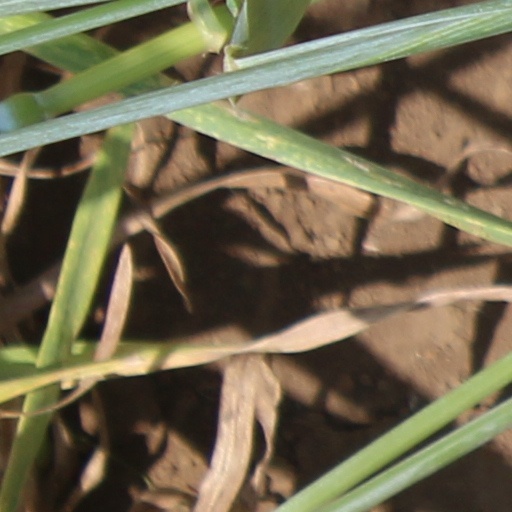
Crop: wheat